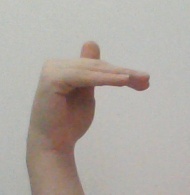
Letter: khaa